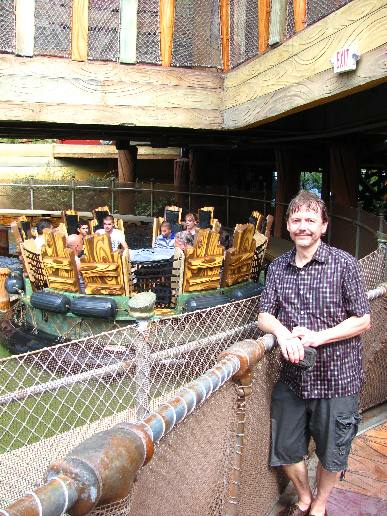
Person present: Yes